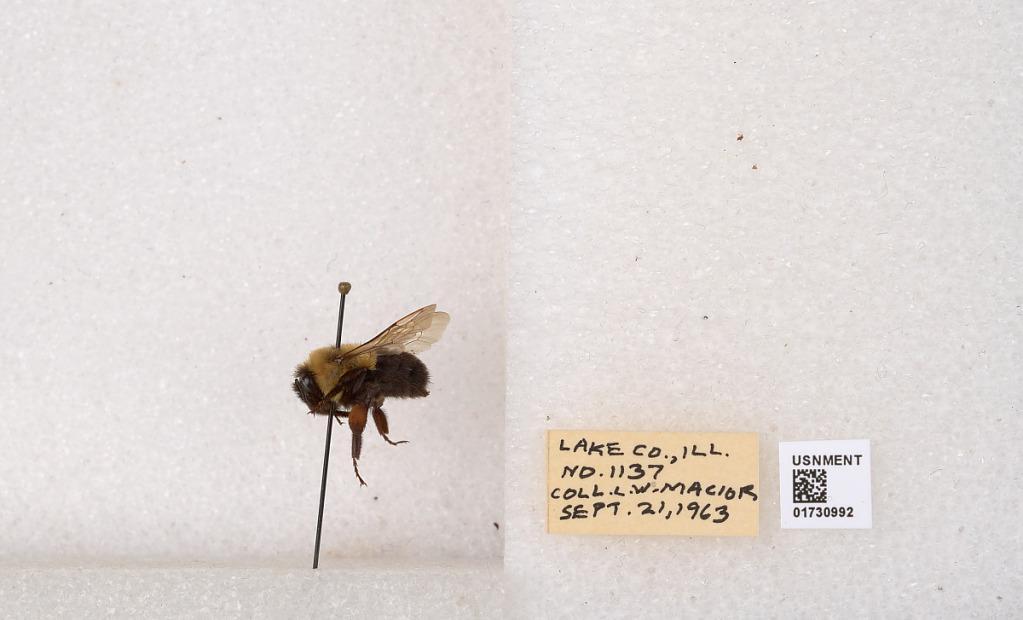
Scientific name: Bombus impatiens Cresson
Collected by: L. Macior
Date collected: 1963-9-21
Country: United States
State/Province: Illinois
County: Lake
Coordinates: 42.3494, -87.8618